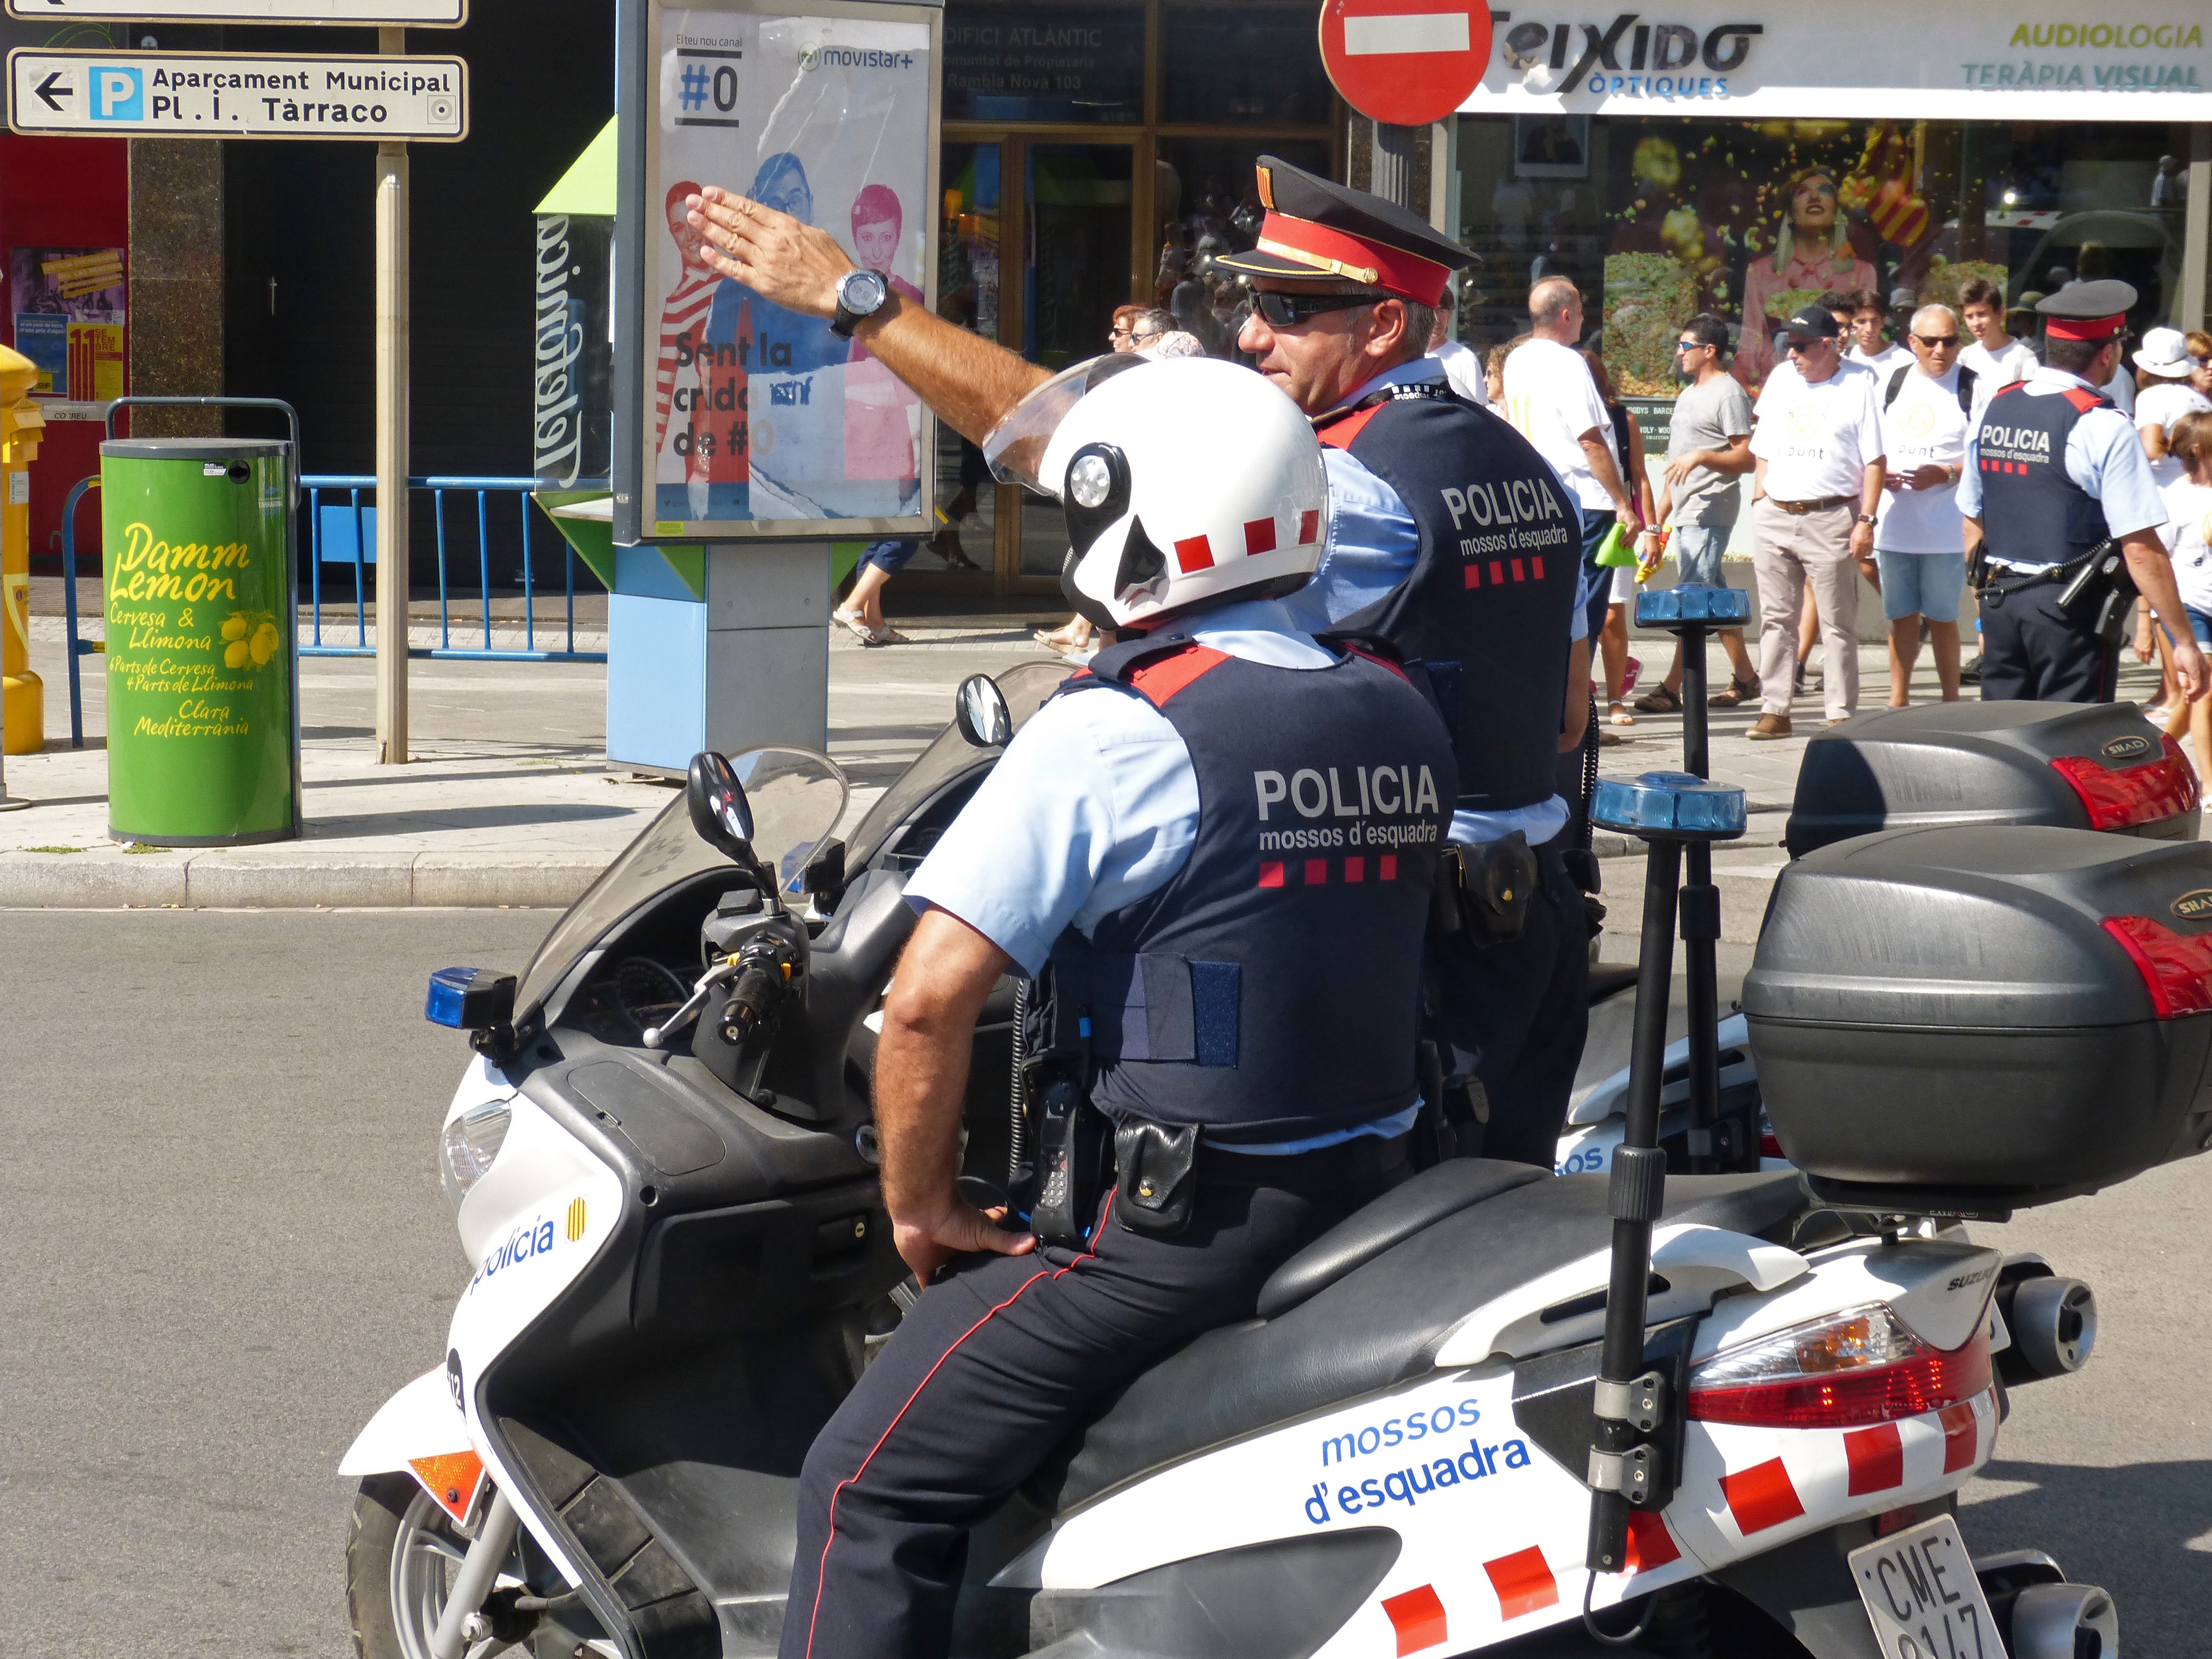
structure, car, vehicle, motorcycle, security, race, racing, police, race track, guard, motorsport, tarragona, motorcycling, indications, mossos d esquadra, road racing, automobile make, sport venue